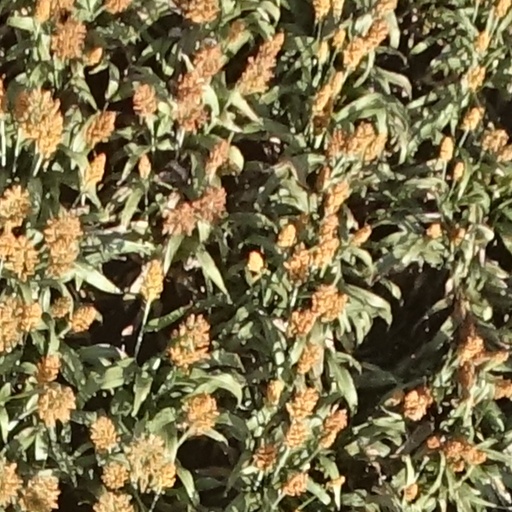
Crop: sorghum